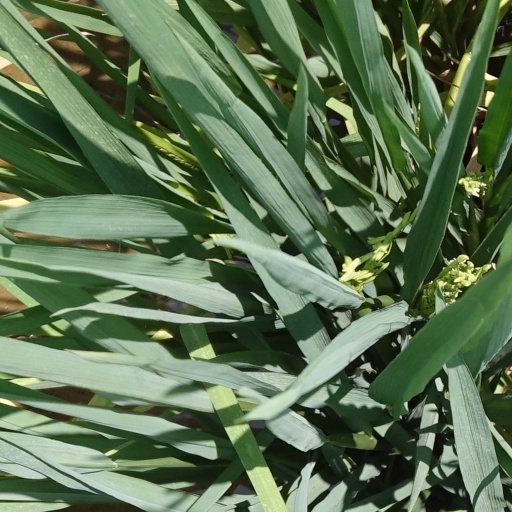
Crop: rice